Peter J Sterkenburg

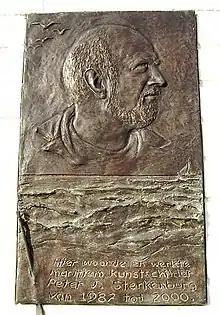
Peter Sterkenburg

Peter Sterkenburg (Harlingen, 15 December 1955 - Zurich (Netherlands), 2000) was a Dutch autodidact painter of maritime scenes.